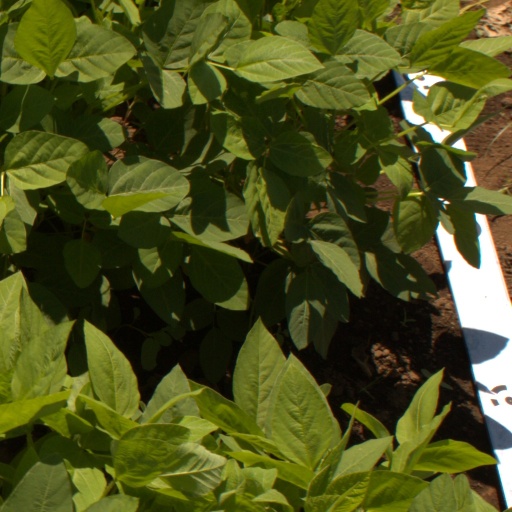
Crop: soybean